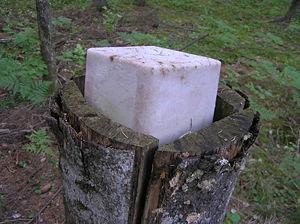
Une pierre à lécher, ou bloc à lécher, est un complément alimentaire pour animaux se présentant sous la forme d'un bloc de quelques kilogrammes, composé principalement de sels minéraux, en particulier de chlorure de sodium, mis à la disposition des animaux d'élevage, notamment les ruminants et les équidés pour satisfaire leurs besoins. La pierre à lécher est un moyen simple d'apporter aux animaux un complément de sels minéraux ou d'oligo-éléments destiné à pallier ou éviter d'éventuelles carences alimentaires, en particulier dans le cas des animaux en pâture non approvisionnés en aliments composés équilibrés.